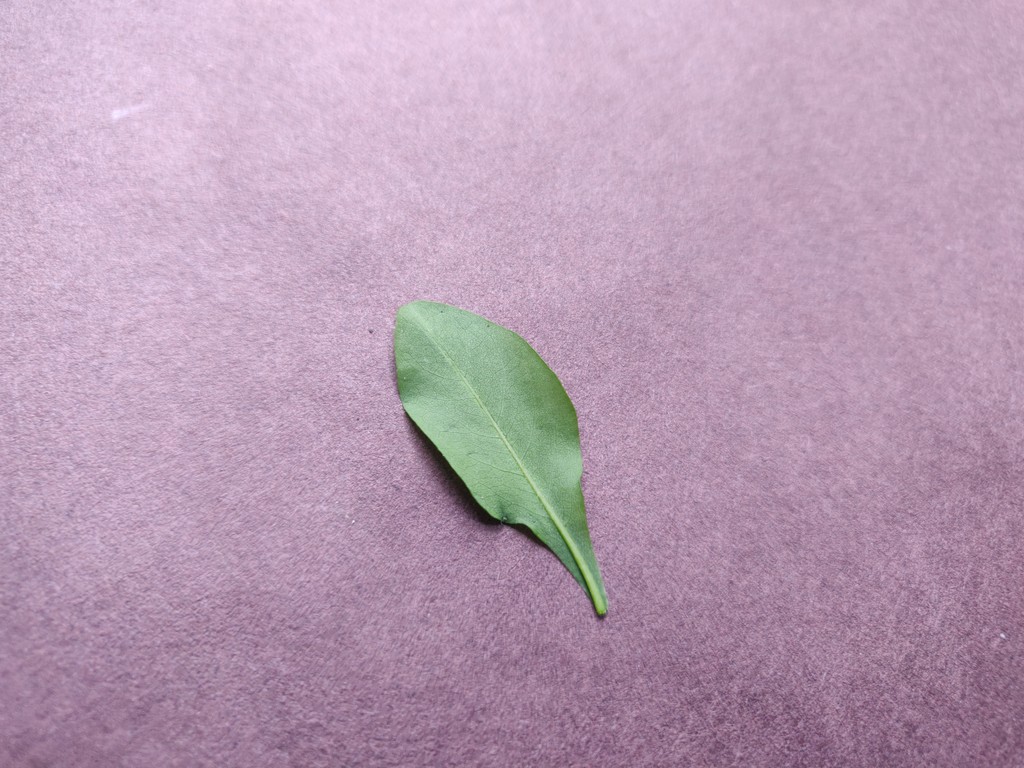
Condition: Healthy
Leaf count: single
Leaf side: back